Gulzar Banu

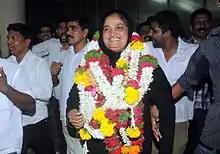

Gulzar Banu (born 1963) is an Indian politician and former mayor of the Mangalore City Corporation, India. She is a 2 time corporator of Katipalla. A member of the Indian National Congress (INC), Banu is the sixth woman to hold the position of mayor.